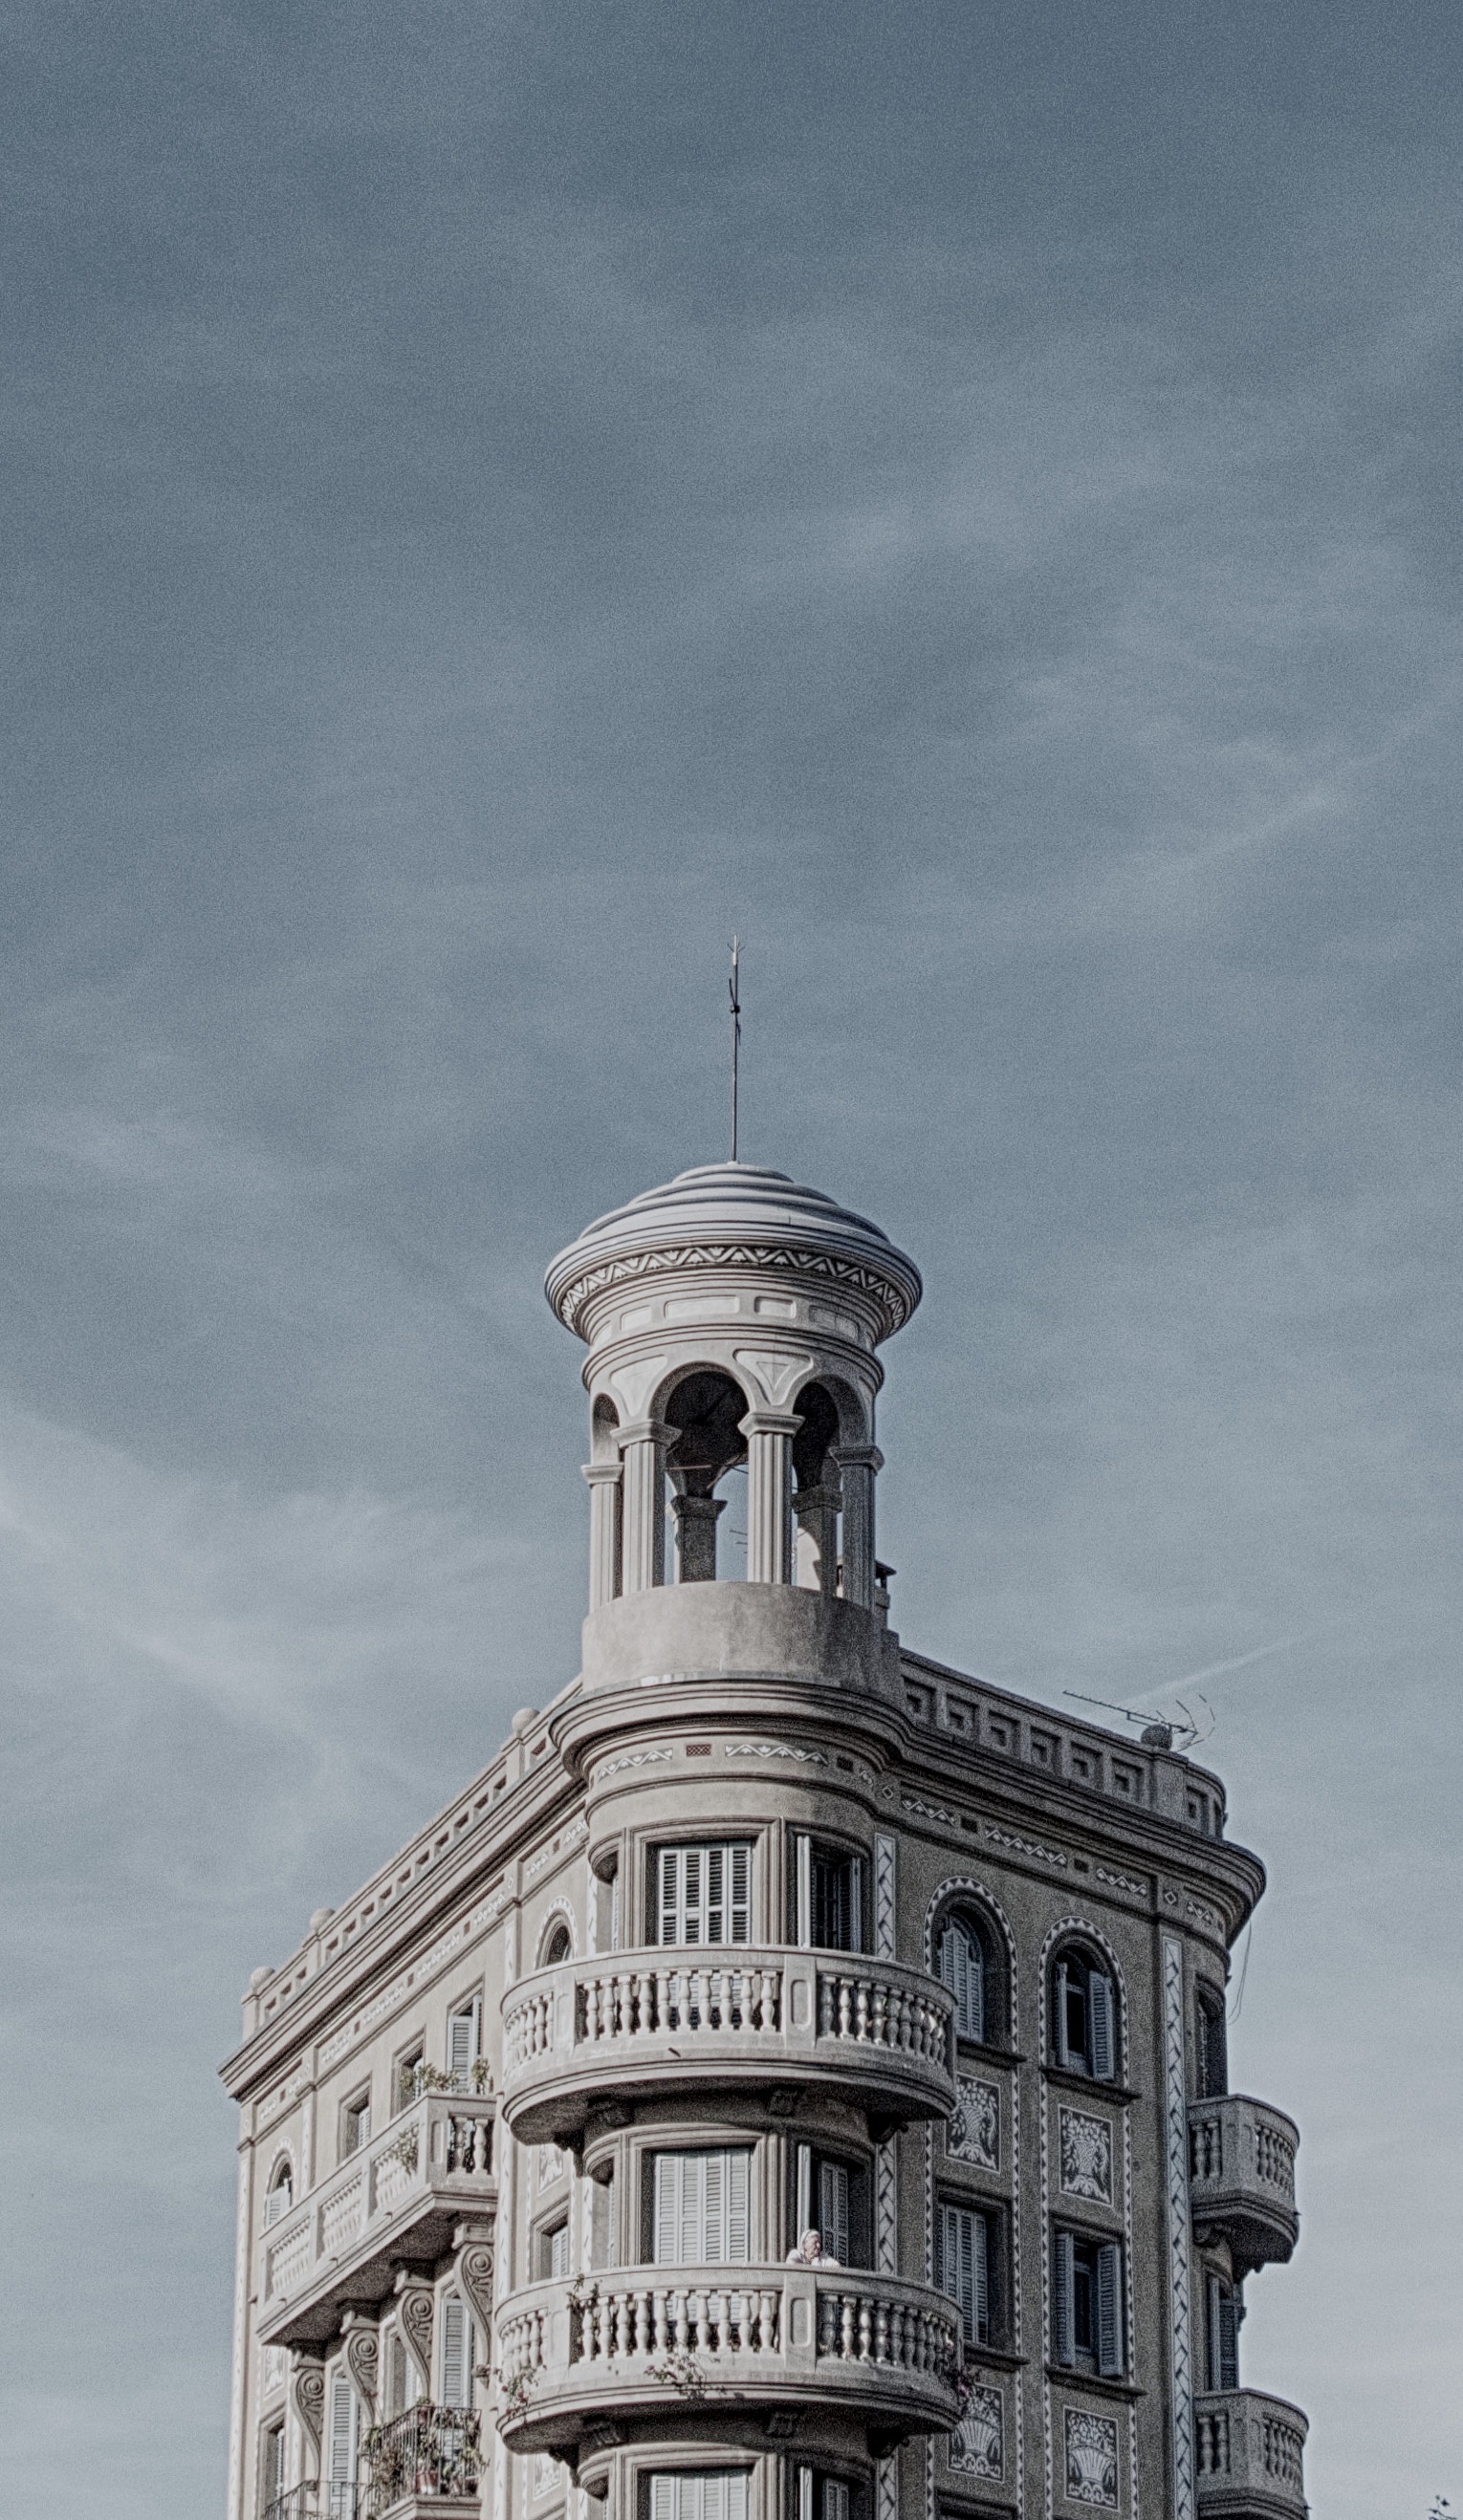
architecture, sky, tower, landmark, clock tower, bell tower, spire, steeple, dome, control tower